17th Weapons Squadron

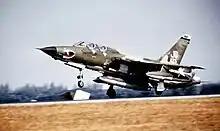
17th Wild Weasel Squadron F-105G landing at Korat RTAFB

It was reactivated on 12 November 1971 as the 17th Wild Weasel Squadron, and assumed the mission, personnel, and Republic F-105G Thunderchief Wild Weasel IV of the inactivating 6010th Wild Weasel Squadron. The mission of the 17th was the destruction of North Vietnamese surface-to-air-missile batteries by destroying or otherwise shutting down their guidance radars, leaving enemy missile sites effectively blind and impotent. The electronic weapons officer in the rear seat of the Wild Weasel F-105G operated a battery of sophisticated electronic equipment which was capable of detecting the emissions from enemy radars and determining the exact location of their sources. Once these sites were identified, the Wild Weasel aircraft could attack them with a battery of AGM-45 Shrike anti-radar missiles, which were designed to home in on an enemy radar transmission and follow it all the way to its source and destroy it. The Wild Weasel aircraft would also carry powerful jamming equipment which was designed to confuse the enemy radar installation or to misdirect any surface-to-air missiles that might be launched. Alternatively, the Wild Weasel crew could direct other aircraft toward the missile sites, which would be attacked by iron bombs or cannon fire.